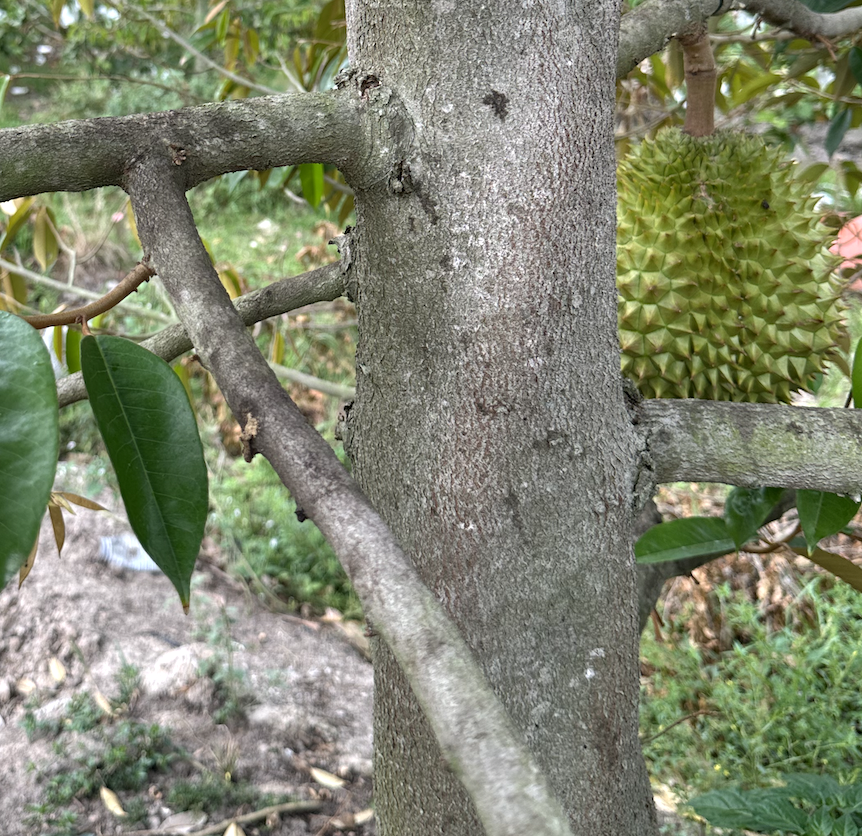
Label: pink_disease